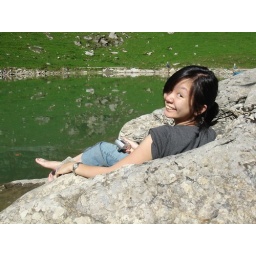
reina in her comfy rock chair